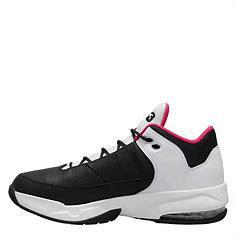
Brand: Jordan
Model: Max Aura 3